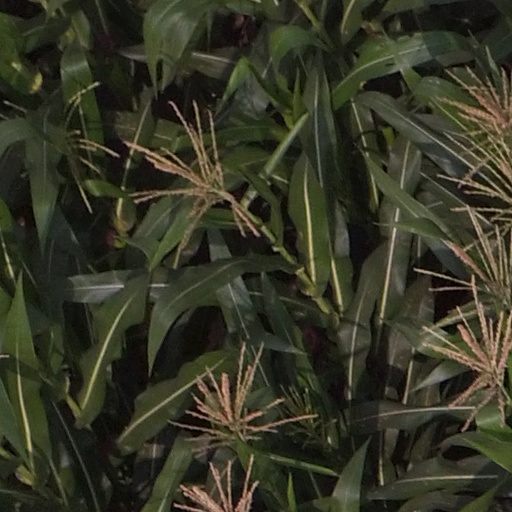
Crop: maize; corn